De Havilland Comet

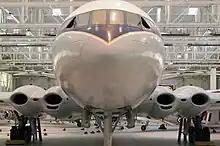
A Comet 1's fuselage and de Havilland Ghost engine intakes

The Comet's thin metal skin was composed of advanced new alloys and was both riveted and chemically bonded, which saved weight and reduced the risk of fatigue cracks spreading from the rivets. The chemical bonding process was accomplished using a new adhesive, Redux, which was liberally used in the construction of the wings and the fuselage of the Comet; it also had the advantage of simplifying the manufacturing process.